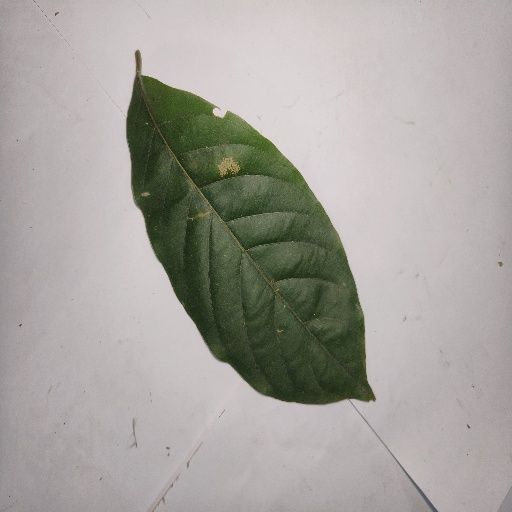
Species: HariTaki
Leaf condition: Healthy Leaf